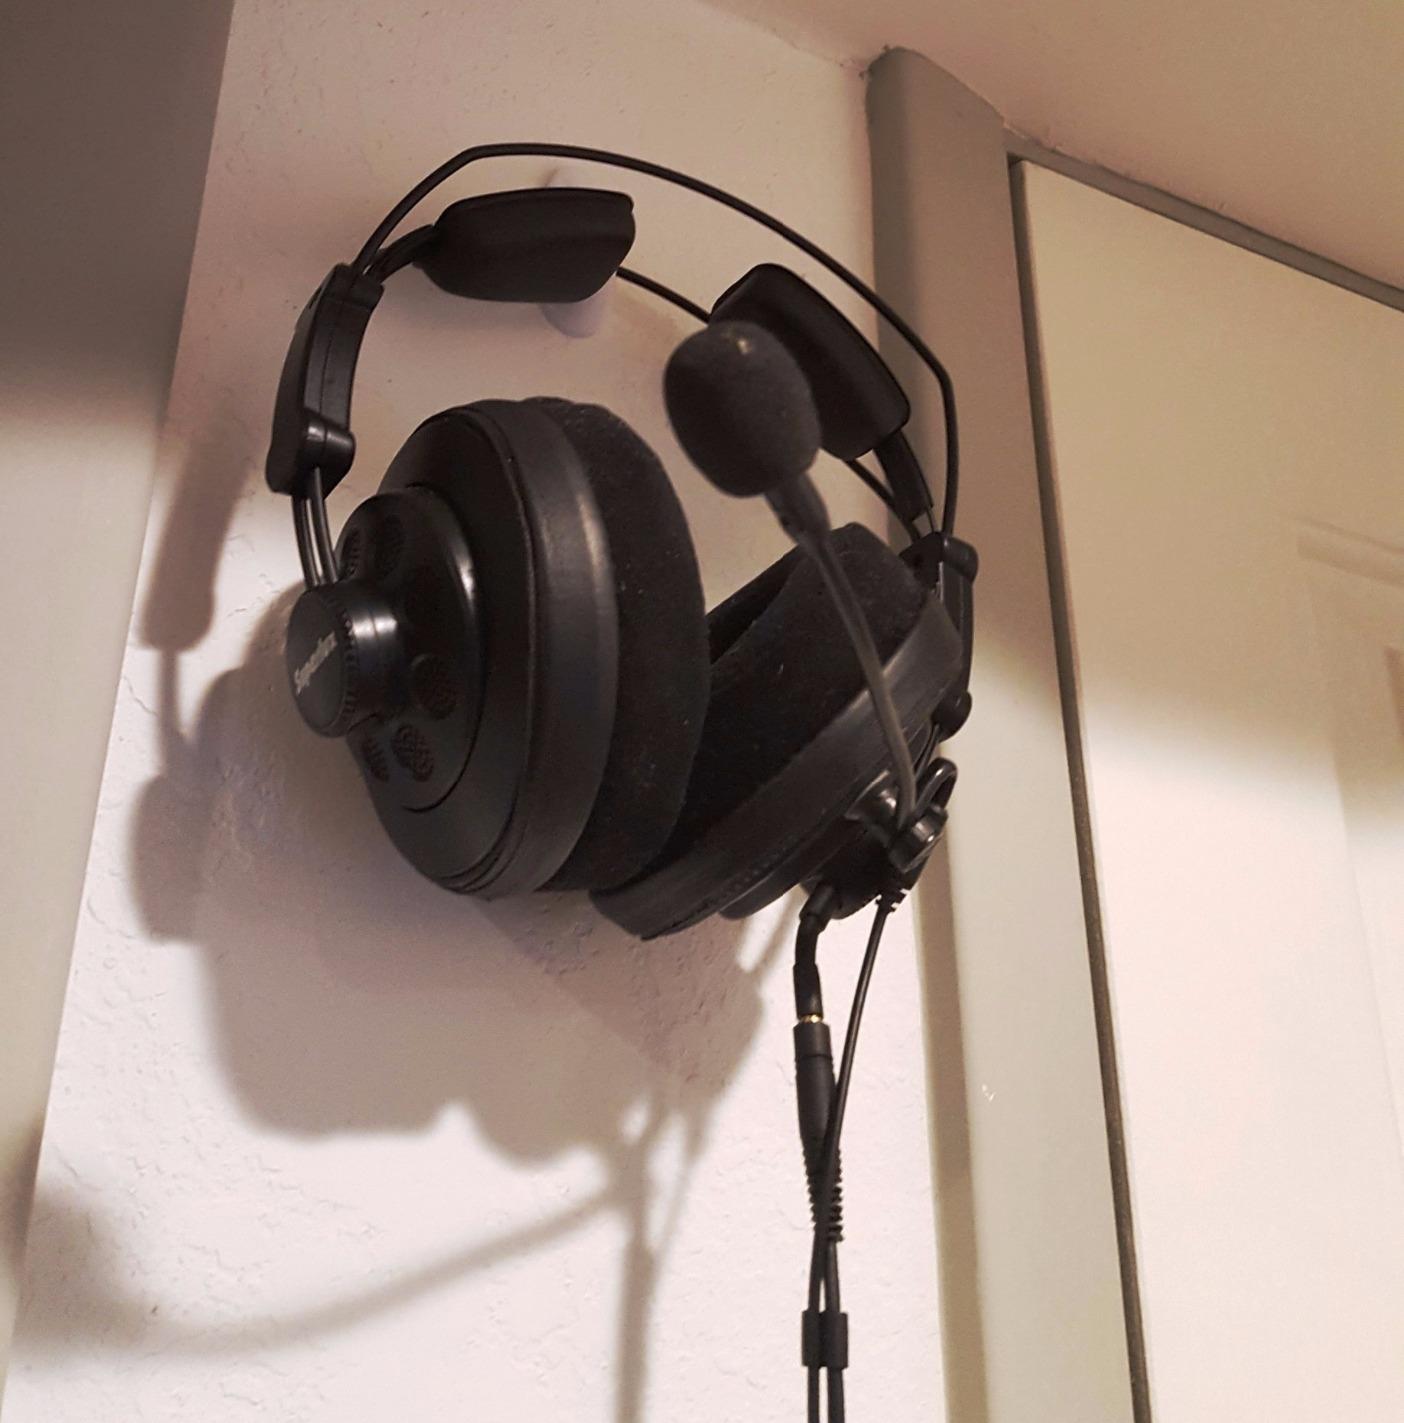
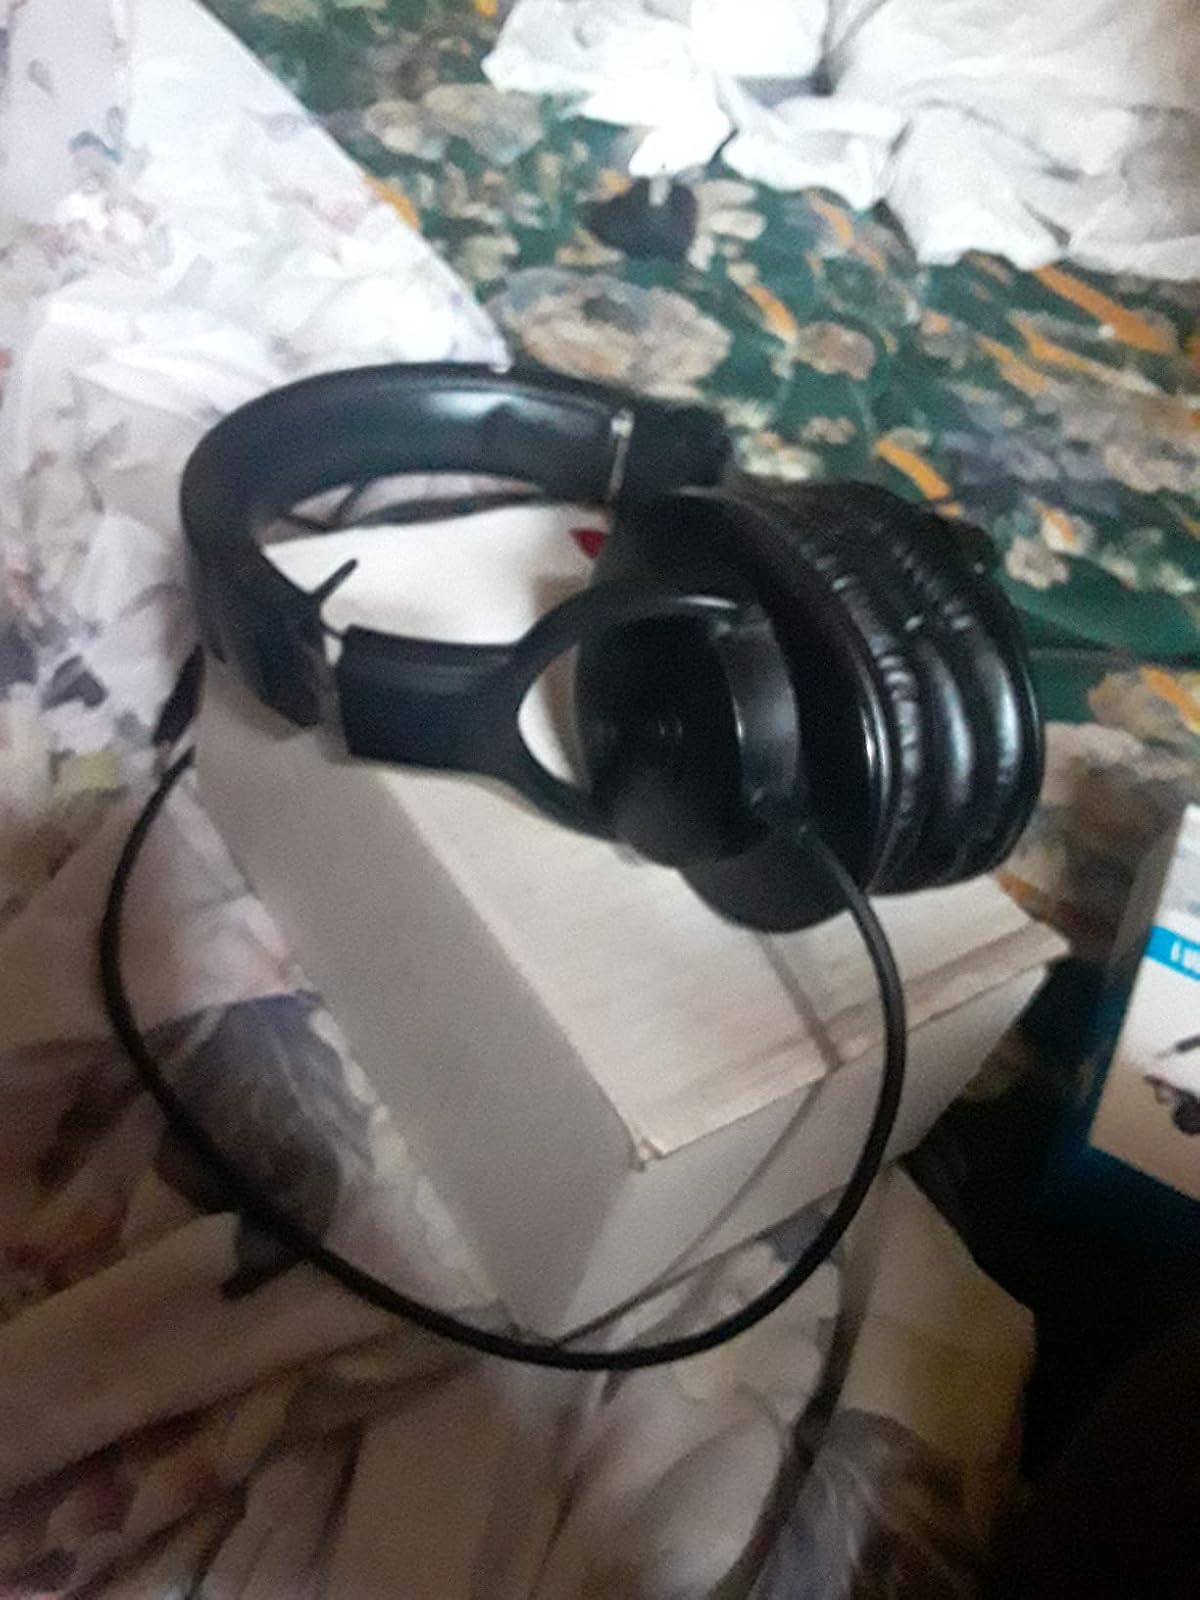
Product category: headphones
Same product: no